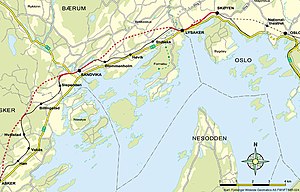
Askerbanen
Askerbanens linje
Askerbanen er en 9,7 km dobbeltsporet jernbane i Akershus fylke Norge. Banen går mellem Sandvika og Asker, parallelt med Drammenbanen. Banen blev åbnet i 2005. Banens forlængelse fra Lysaker forventes at kunne blive taget i brug i 2011.